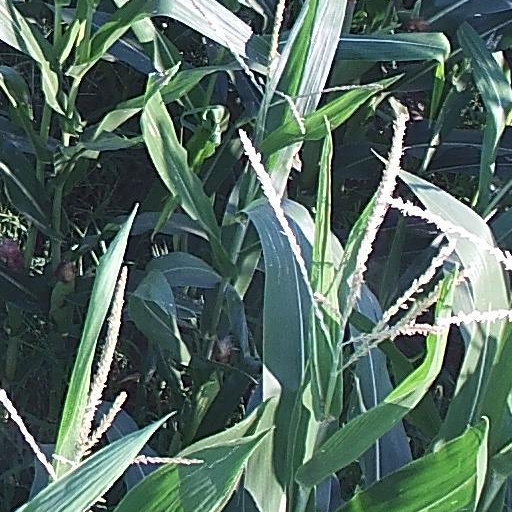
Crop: maize; corn